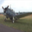
Label: airplane